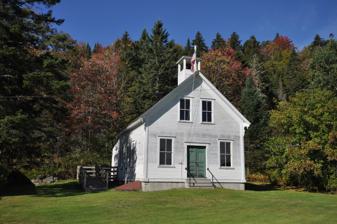
Building: Indian Stream Schoolhouse
Country: United States of America
Year built: 1897
United States historic place Indian Stream Schoolhouse U.S. National Register of Historic Places NH State Register of Historic Places Show map of New Hampshire Show map of the United States Location Tabor Rd., Pittsburg, New Hampshire Coordinates 45°02′47″N 71°26′39″W / 45.04639°N 71.44417°W / 45.04639; -71.44417 Built 1897 ( 1897 ) NRHP reference No. 11000730 Significant dates Added to NRHP October 11, 2011 Designated NHSRHP October 29, 2007 The Indian Stream Schoolhouse is a historic school building on Tabor Road in Pittsburg, New Hampshire .  Built in 1897, it is one of the town's few surviving 19th-century district schoolhouses.  It was listed on the U.S. National Register of Historic Places in 2011, and the New Hampshire State Register of Historic Places in 2007. It presently serves as a local history museum, open for tours by appointment. Description and history The Indian Stream Schoolhouse stands in southern Pittsburg, on the west side of Tabor Road, just west of its junction with United States Route 3 , amid a small cluster of houses.  The eponymous Indian Stream flows south toward the Connecticut River a short way to the east.  The school is a 1-1/2 story wood frame structure, with a gabled roof and clapboarded exterior.  Its roof is topped by a small square open belfry.  The main facade is symmetrical, with a center entrance flanked by sash windows with shallow corniced lintels.  A pair of similar windows appear in the attic level.  The building corners have pilaster-like raised corner boards, and there are decorative jigsawn brackets at the corners of the eaves. The schoolhouse was built in 1897 and operated as a school until 1939.  It was originally built and furnished for just a few hundred dollars, and was one of nine district schools in the town in 1900.  After it closed, it stood vacant and fell into disrepair until the early 21st century.  The schoolhouse was restored by a group of former students and other community members, and still includes many of the original furnishings. Financial records from its early years still exist, such as documentation for $12 paid on June 30, 1908 for painting the schoolhouse. See also National Register of Historic Places listings in Coos County, New Hampshire References